Dhaka

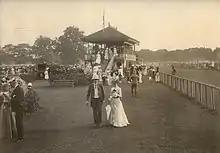
A horse racing derby taking place in Dhaka in 1890.

Dhaka hosted factories of the English East India Company, the Dutch East India Company, and French East India Company. The property of the Ahsan Manzil was initially bought by the French for their factory and later sold to the Dhaka Nawab Family. The Portuguese were reportedly responsible for introducing cheese. Dhaka saw an influx of migrants during the Mughal Empire. An Armenian community from the Safavid Empire settled in Dhaka and was involved in the city's textile trade, paying a 3.5% tax. The Armenians were very active in the city's social life. They opened the Pogose School. Marwaris were the Hindu trading community. Dhaka also became home to Jews and Greeks. The city has a Greek memorial. Several families of Dhaka's elite spoke Urdu and included Urdu poets. Persians also settled in the city to serve as administrators and military commanders of the Mughal government in Bengal. The legacy of cosmopolitan trading communities lives on in the names of neighbourhoods in Old Dhaka, including Farashganj (French Bazaar), Armanitola (Armenian Quarter) and Postogola (Portuguese Quarter).